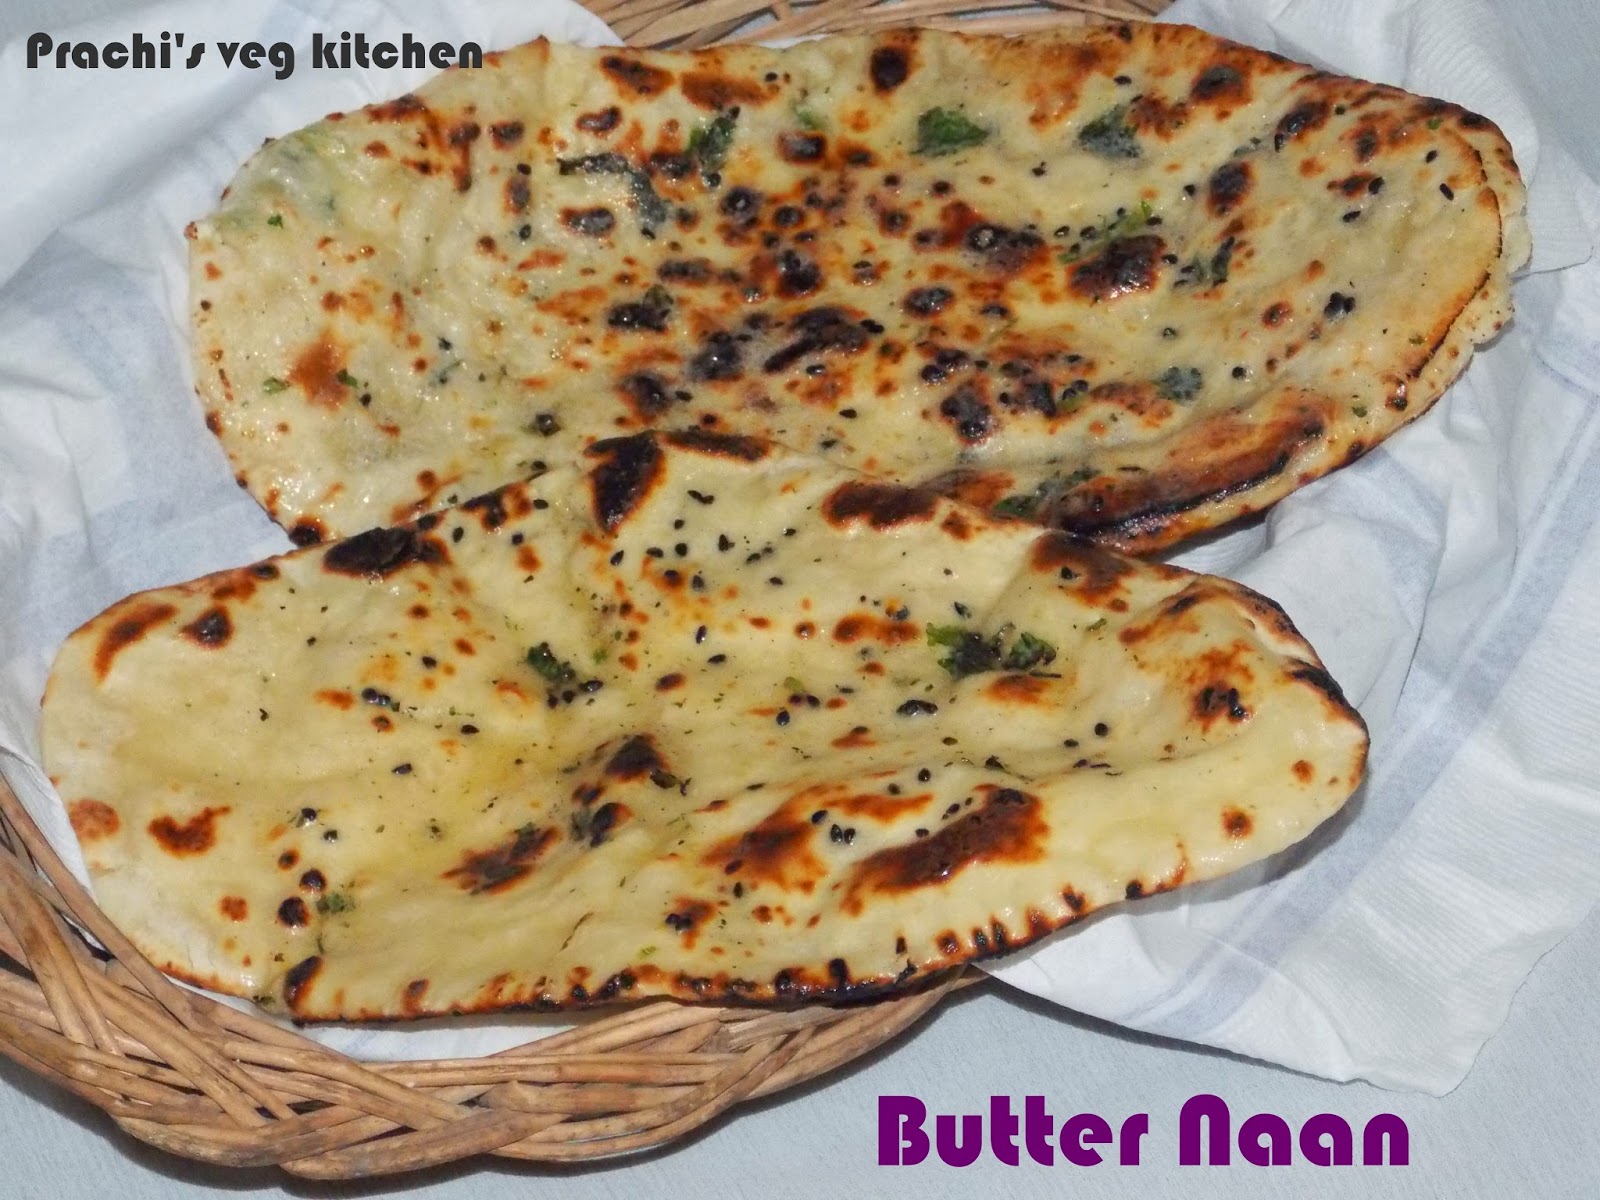
Dish: butter_naan